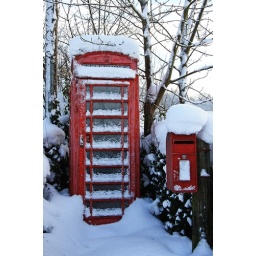
Red telephone box and post box in snow